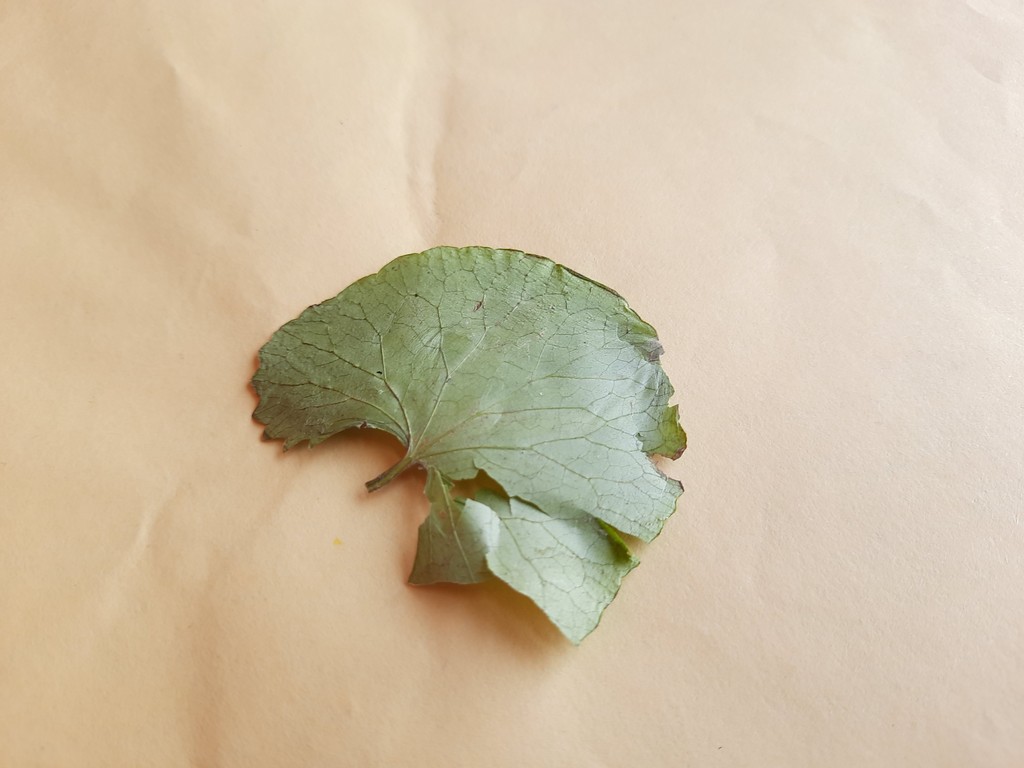
Label: Dried